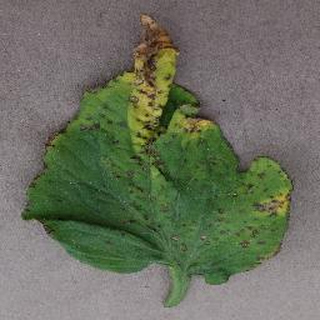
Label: tomato_bacterial_spot